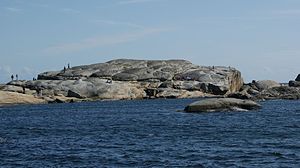
Verdens ende (Tjøme) / Galleri
Verdens ende er navnet på sydspidsen af øen Tjøme i Færder kommune i Vestfold og Telemark fylke i Norge, 26 km syd for Tønsberg. Mod vest ligger mundingen af Tønsbergfjorden og i syd ligger Skagerrak. Fra roches moutonnéesene på Verdens ende er der udsigt mod havet og den yderste del af skærgården i Vestfold med Færder fyr som det mest markante landemærke yderst i Oslofjorden. Skærgården ud for Verdens ende er en del af Færder nationalpark.